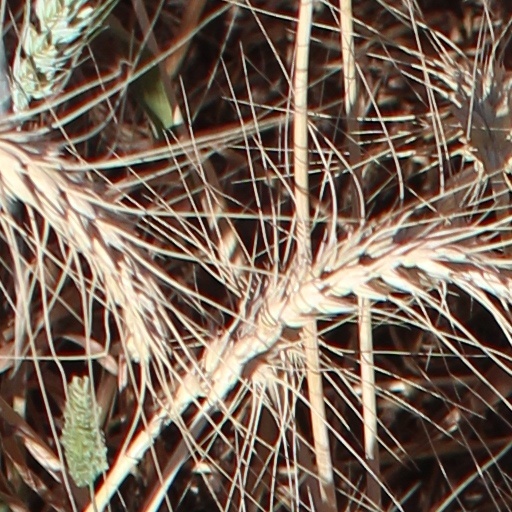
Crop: wheat